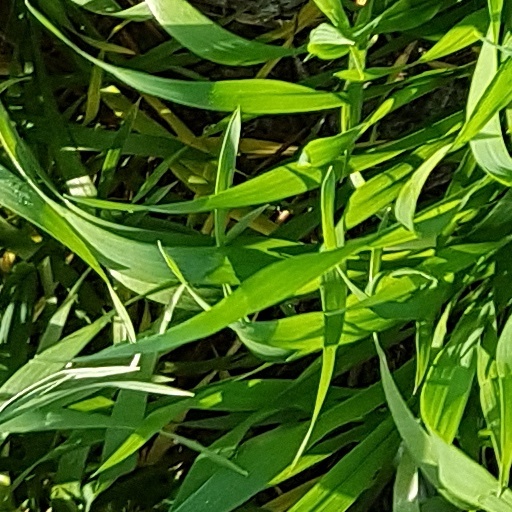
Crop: wheat